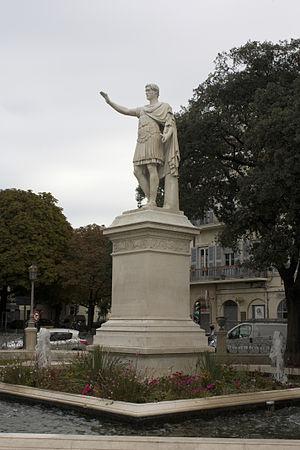
Le square Antonin est une place de la ville de Nîmes, dans le département du Gard. Il se situe au nord-ouest de l'Écusson nîmois, le centre-ville historique de la ville, à la jonction du boulevard Alphonse-Daudet, du quai de la Fontaine, du square de la Bouquerie, de la rue de l'agau et de la rue Auguste.